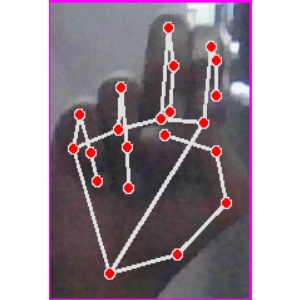
अक्षर: ह